Dick Tracy (character)

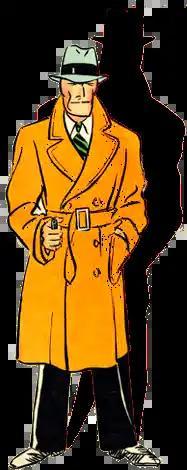
Dick Tracy, as he first appeared. Art by Chester Gould.

Dick Tracy is a fictional police detective in the American comic strip "Dick Tracy" created by Chester Gould in 1931. Tracy is a tough and intelligent detective who uses forensic science, advanced gadgetry, and wits in his relentless pursuit of criminals.